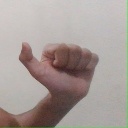
अक्षर: त